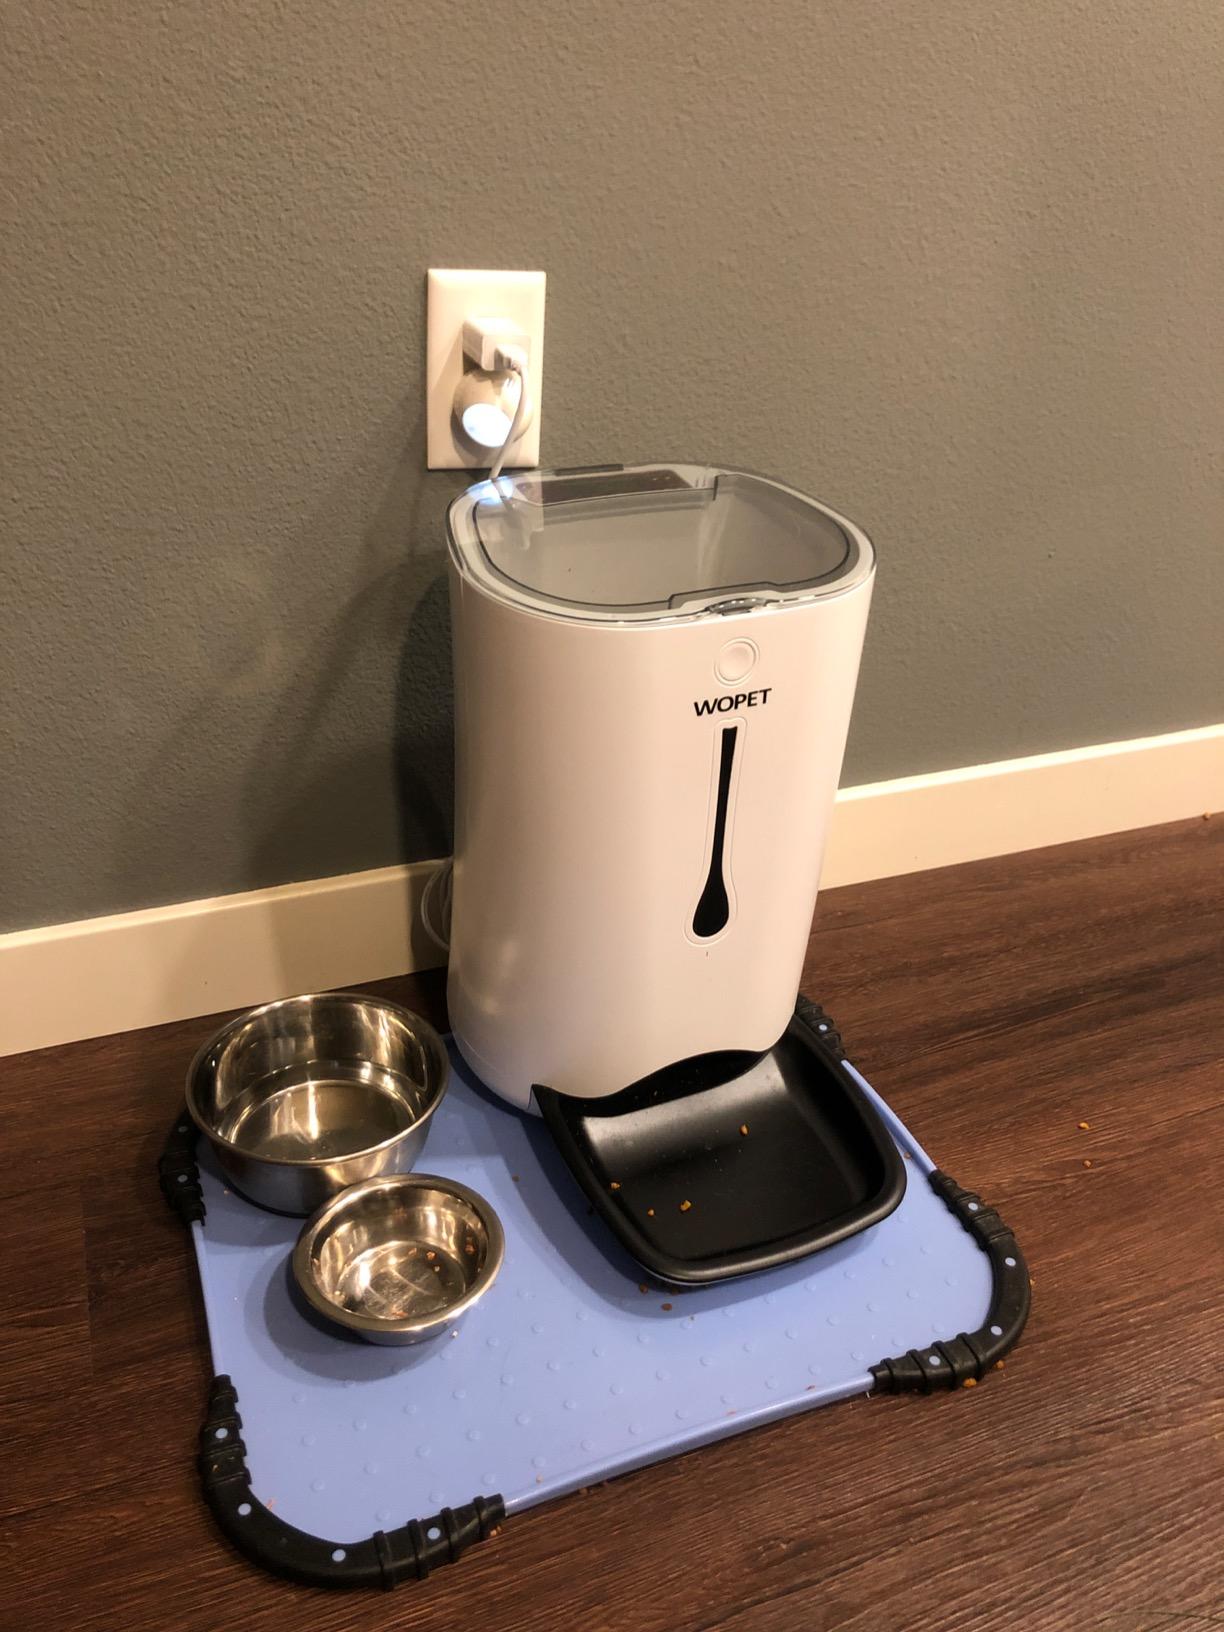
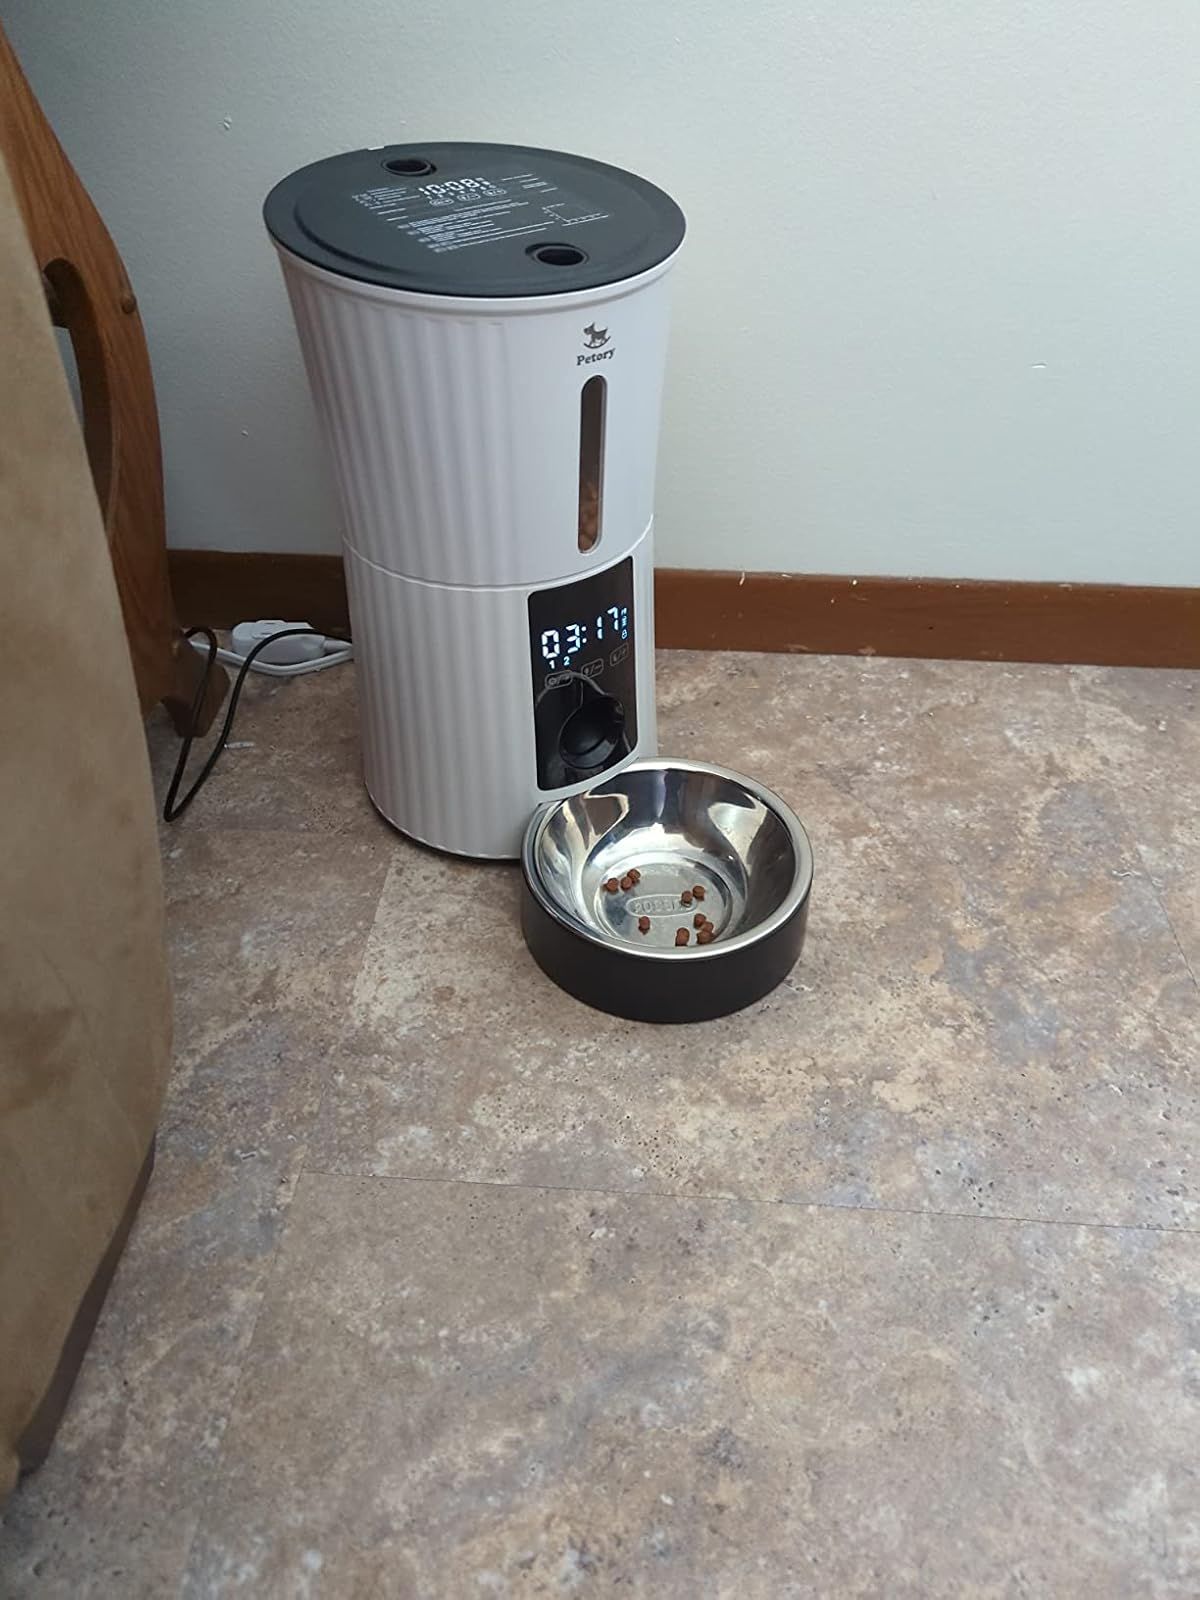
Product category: items_feeder
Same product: no